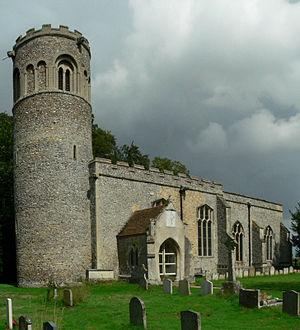
Little Saxham est un village du Suffolk en Angleterre, à l'ouest de Westley.